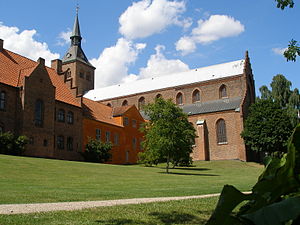
Ælnoth
Sankt Knuds kloster og kirke
Ælnoth fra Canterbury var en engelskfødt munk i Sankt Knuds Kloster i Odense. Her skrev han ca. 1120 et anseligt og betydningsfuldt skrift om Knud den Helliges liv og død. Det er på mange måder hovedkilden til Knuds historie. Skriftet er tilegnet kong Niels; det er affattet i tidens sædvanlige, noget svulstige, lærde stil, men røber en forholdsvis uhildet dom over Knud af et helgenlevned at være. Det er i det hele taget et værk af en dannet og belæst mand. Det er udgivet af M.Cl. Gertz i Vitæ sanctorum Danorum og oversat i H. Olrik: Danske Helgeners Levned. Han er den første historiker i Danmark, hvis navn er overleveret.